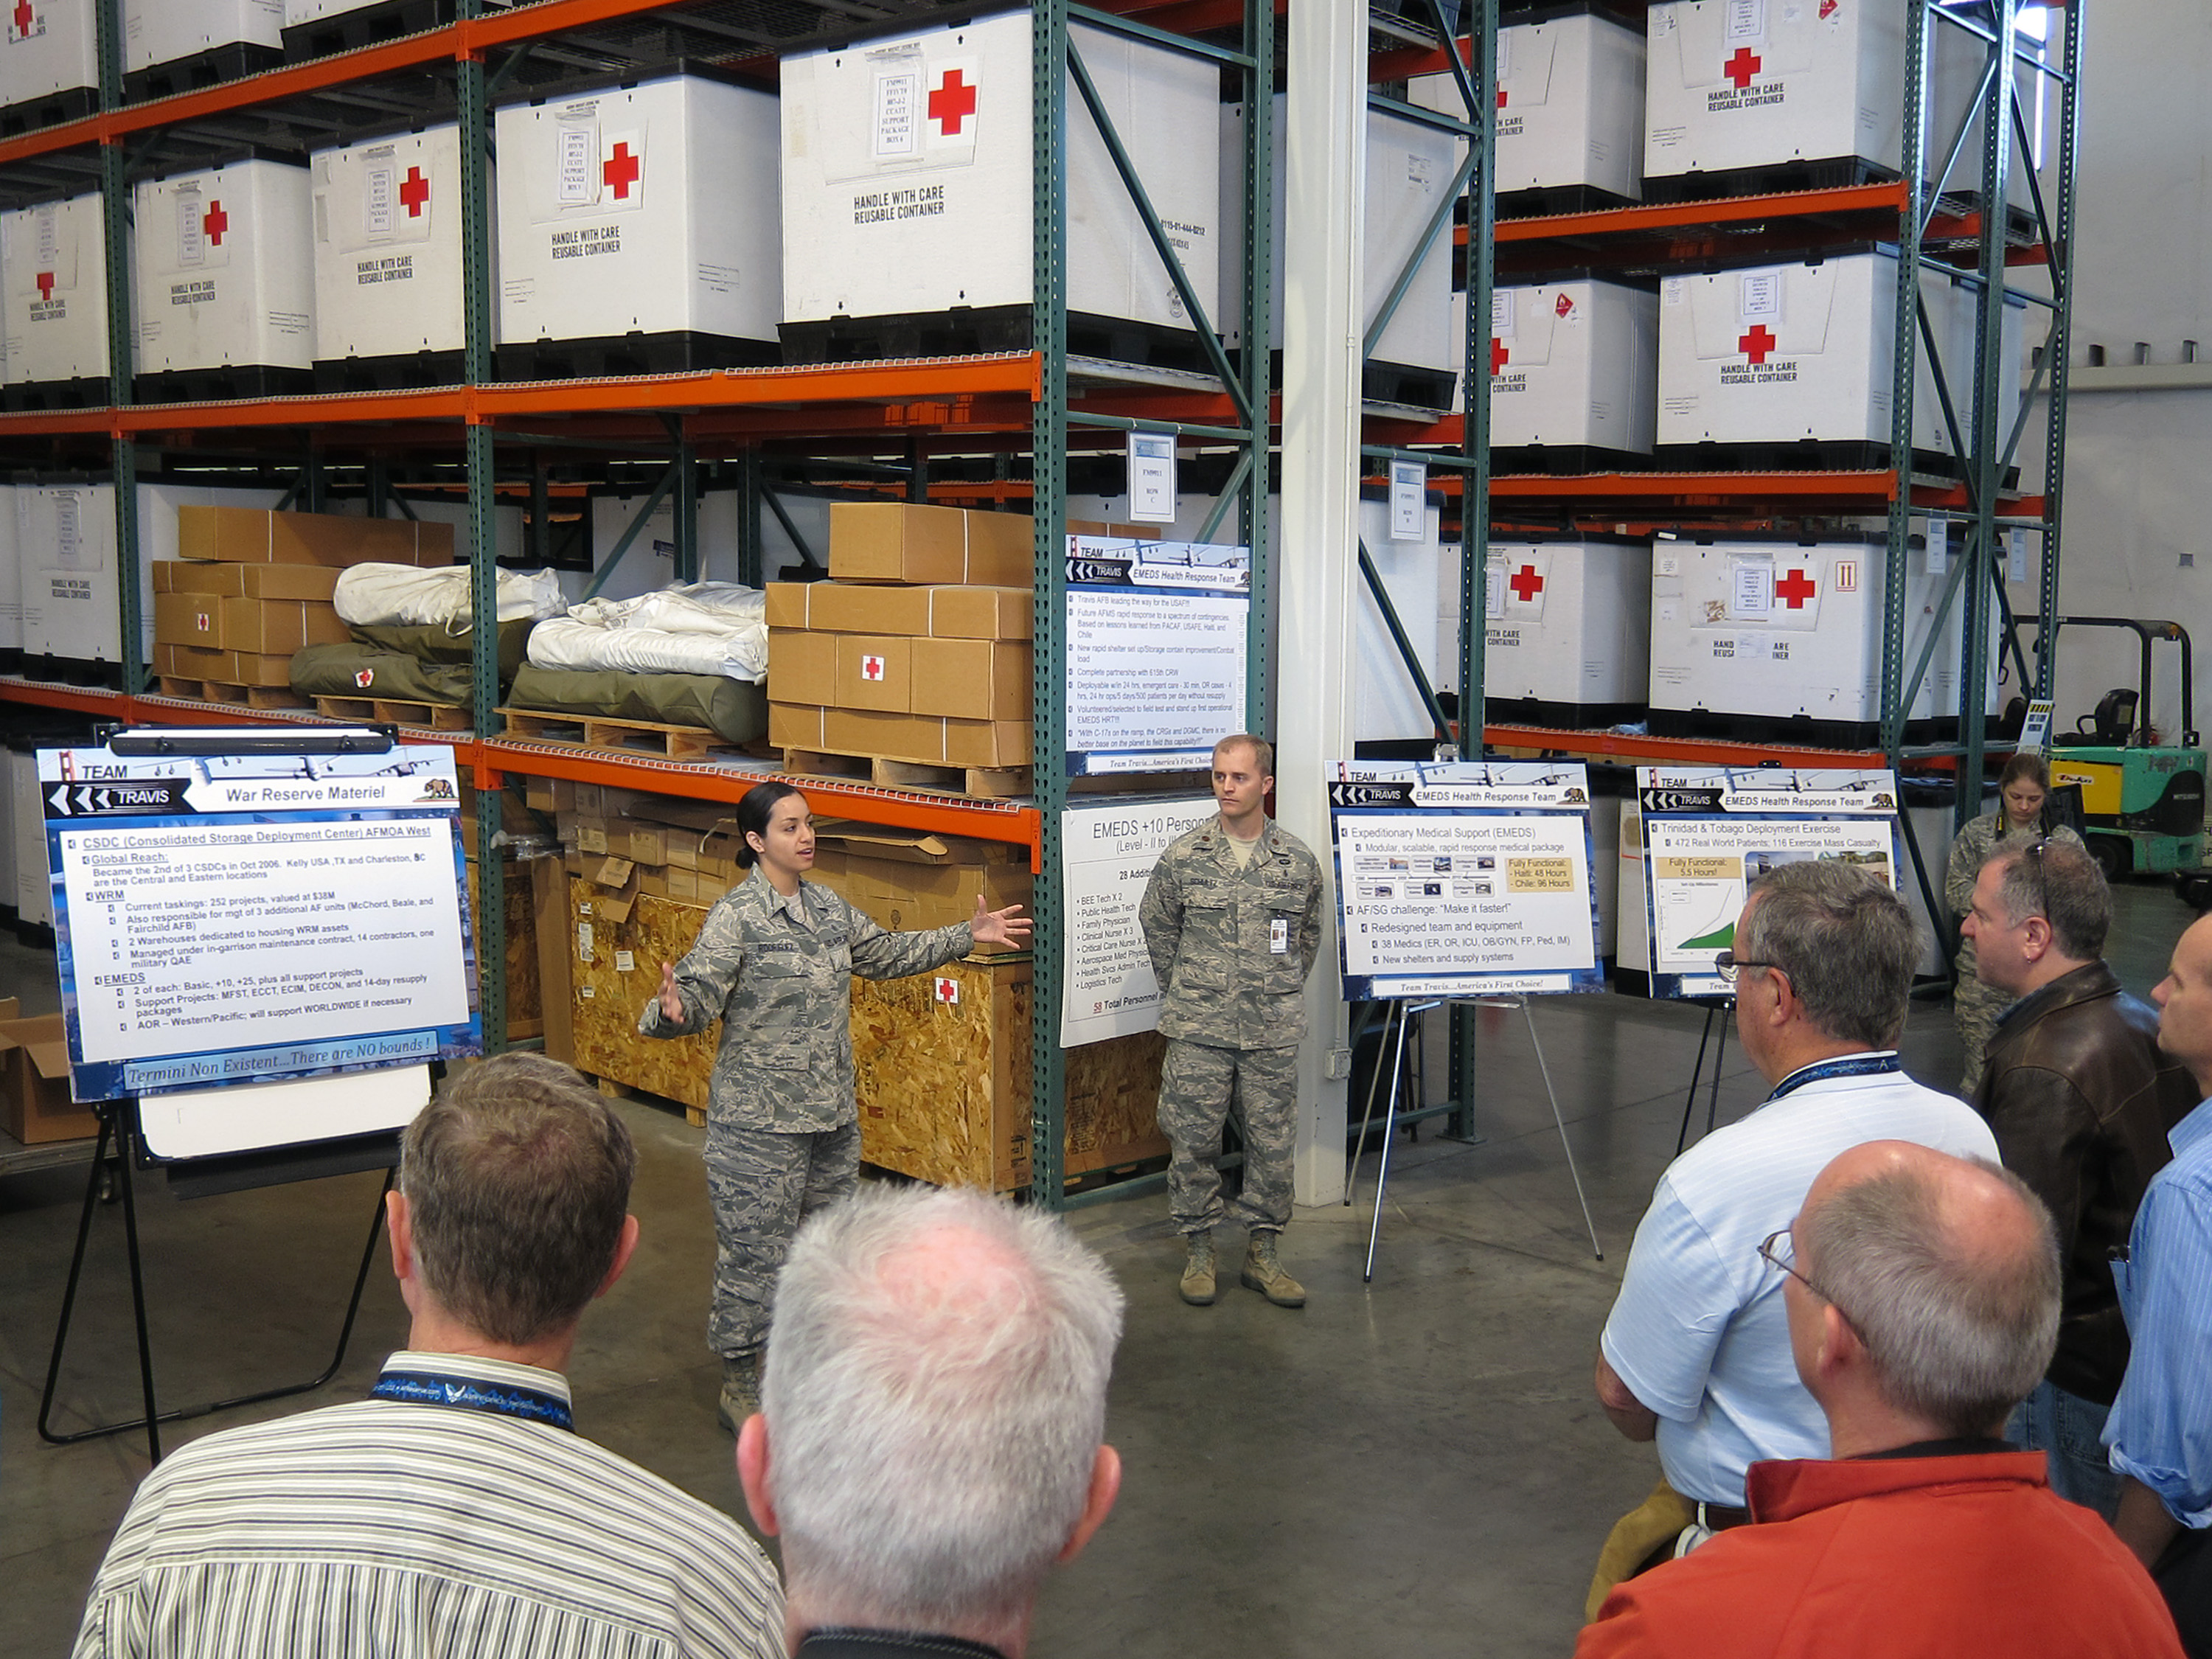
transport, galaxy, c5, travisafb, teamtravis